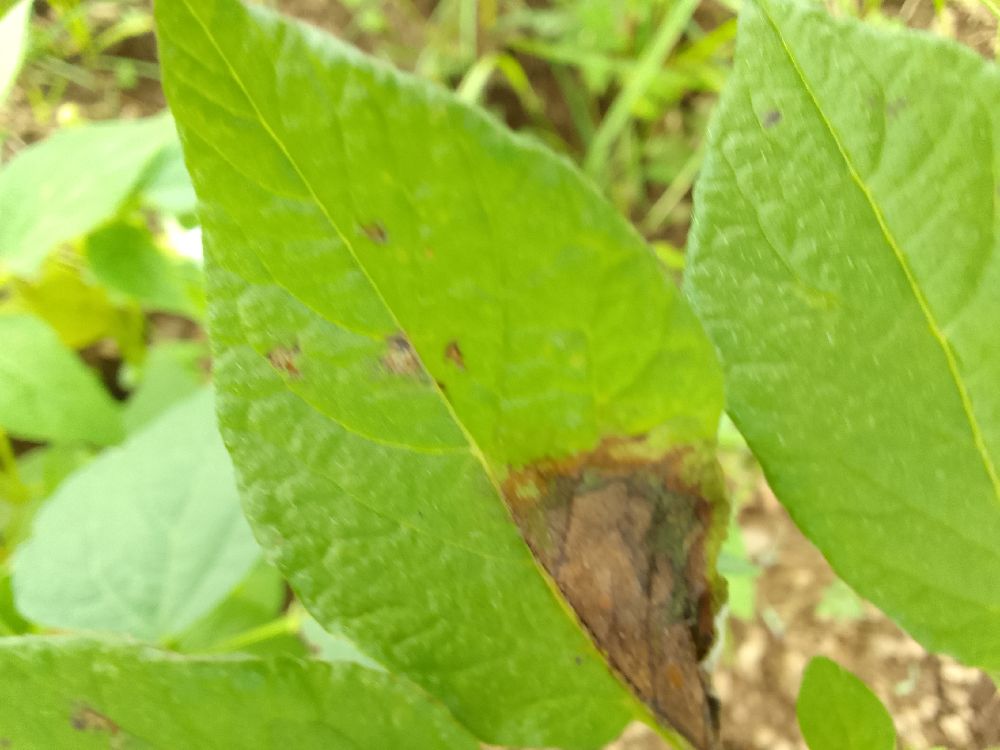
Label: Late blight